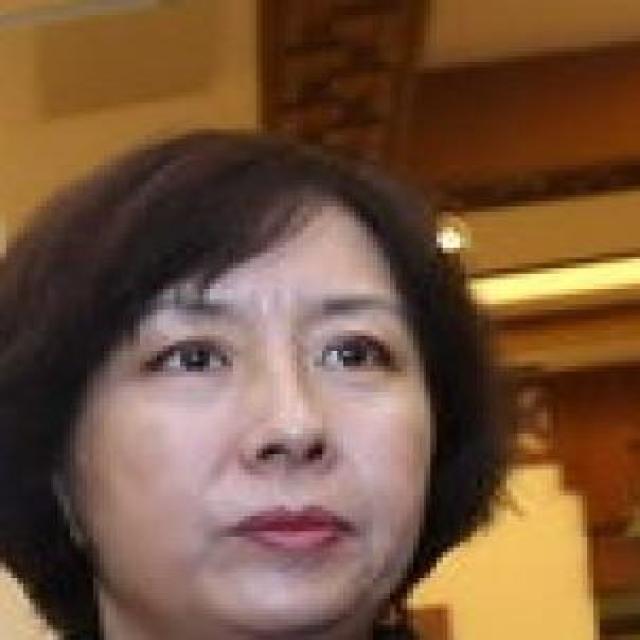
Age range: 21-44